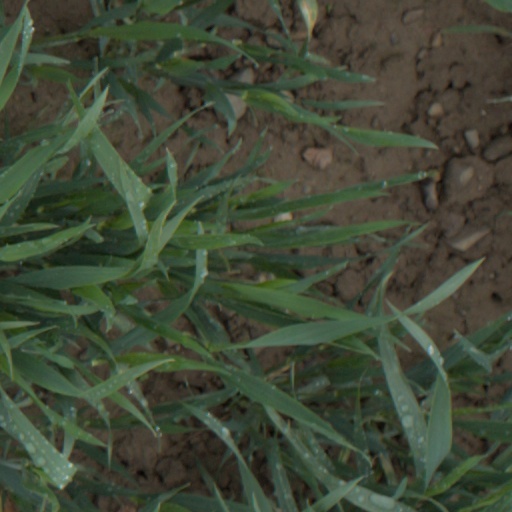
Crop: wheat